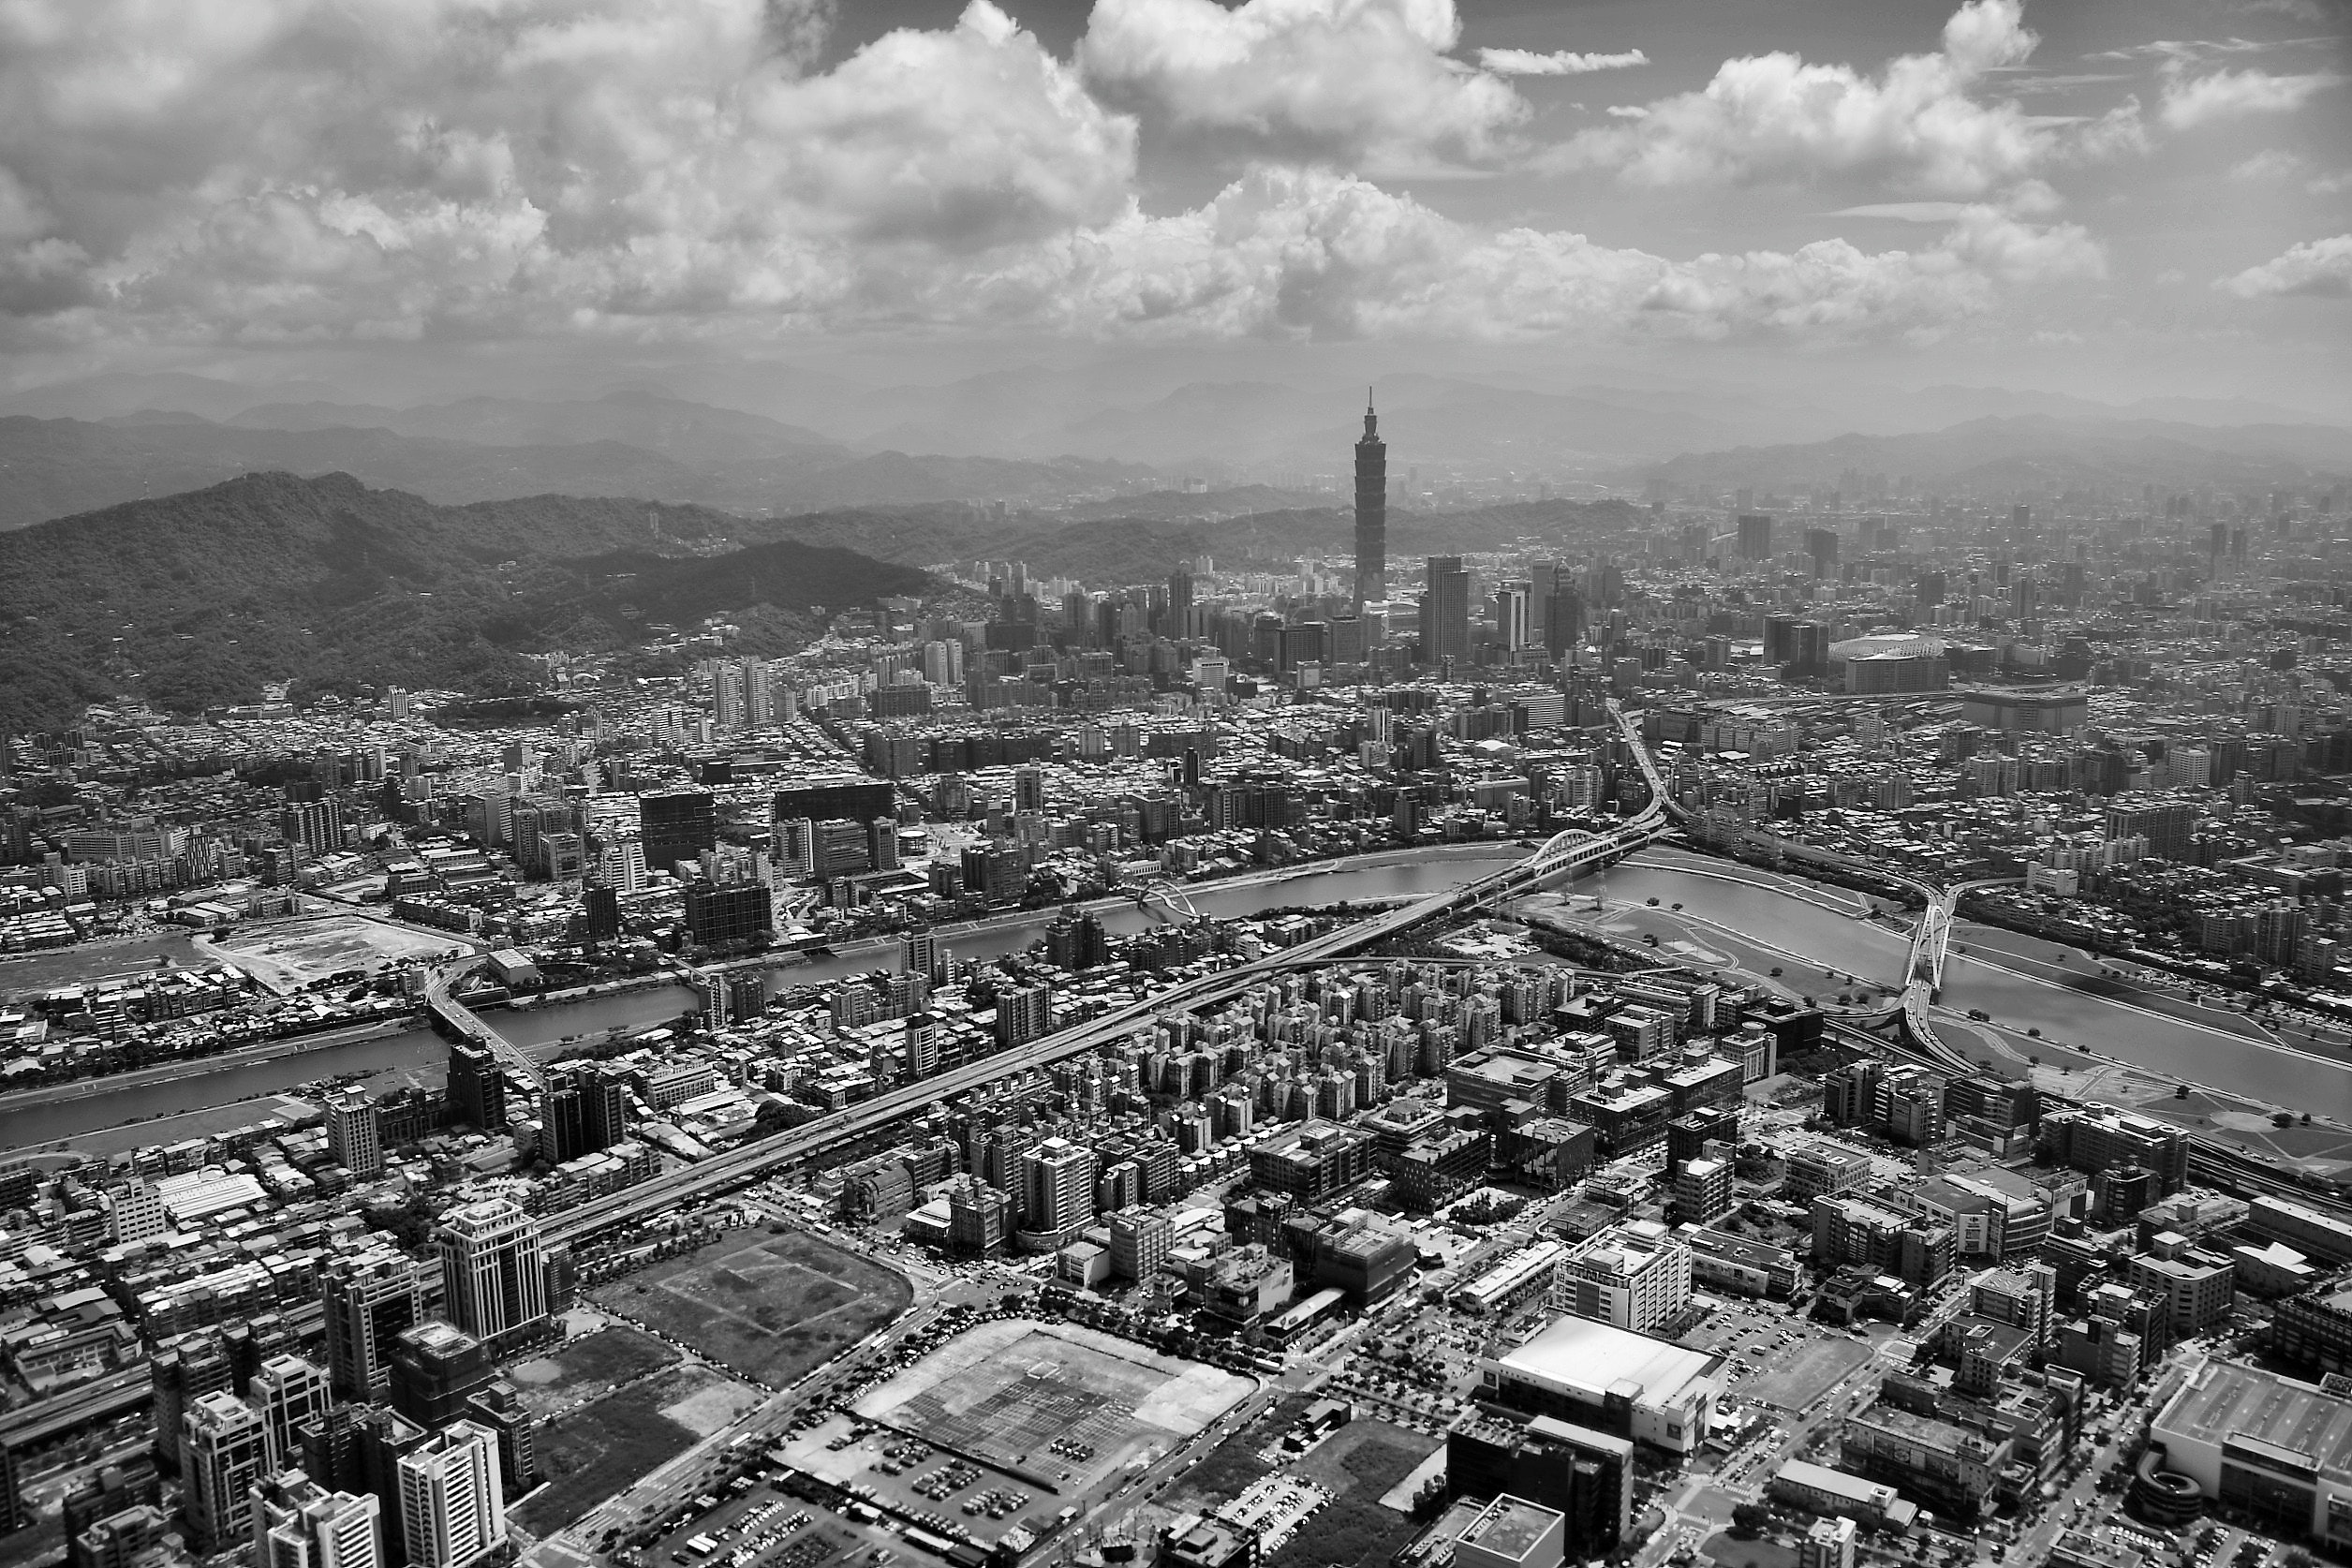
metropolitan area, urban area, aerial photography, cityscape, city, metropolis, bird's eye view, human settlement, landmark, black and white, monochrome, skyscraper, monochrome photography, tower, skyline, photography, landscape, urban design, sky, building, architecture, downtown, tower block, stock photography, world, cloud, panorama, horizon, suburb, mixed use, residential area, style, tourism